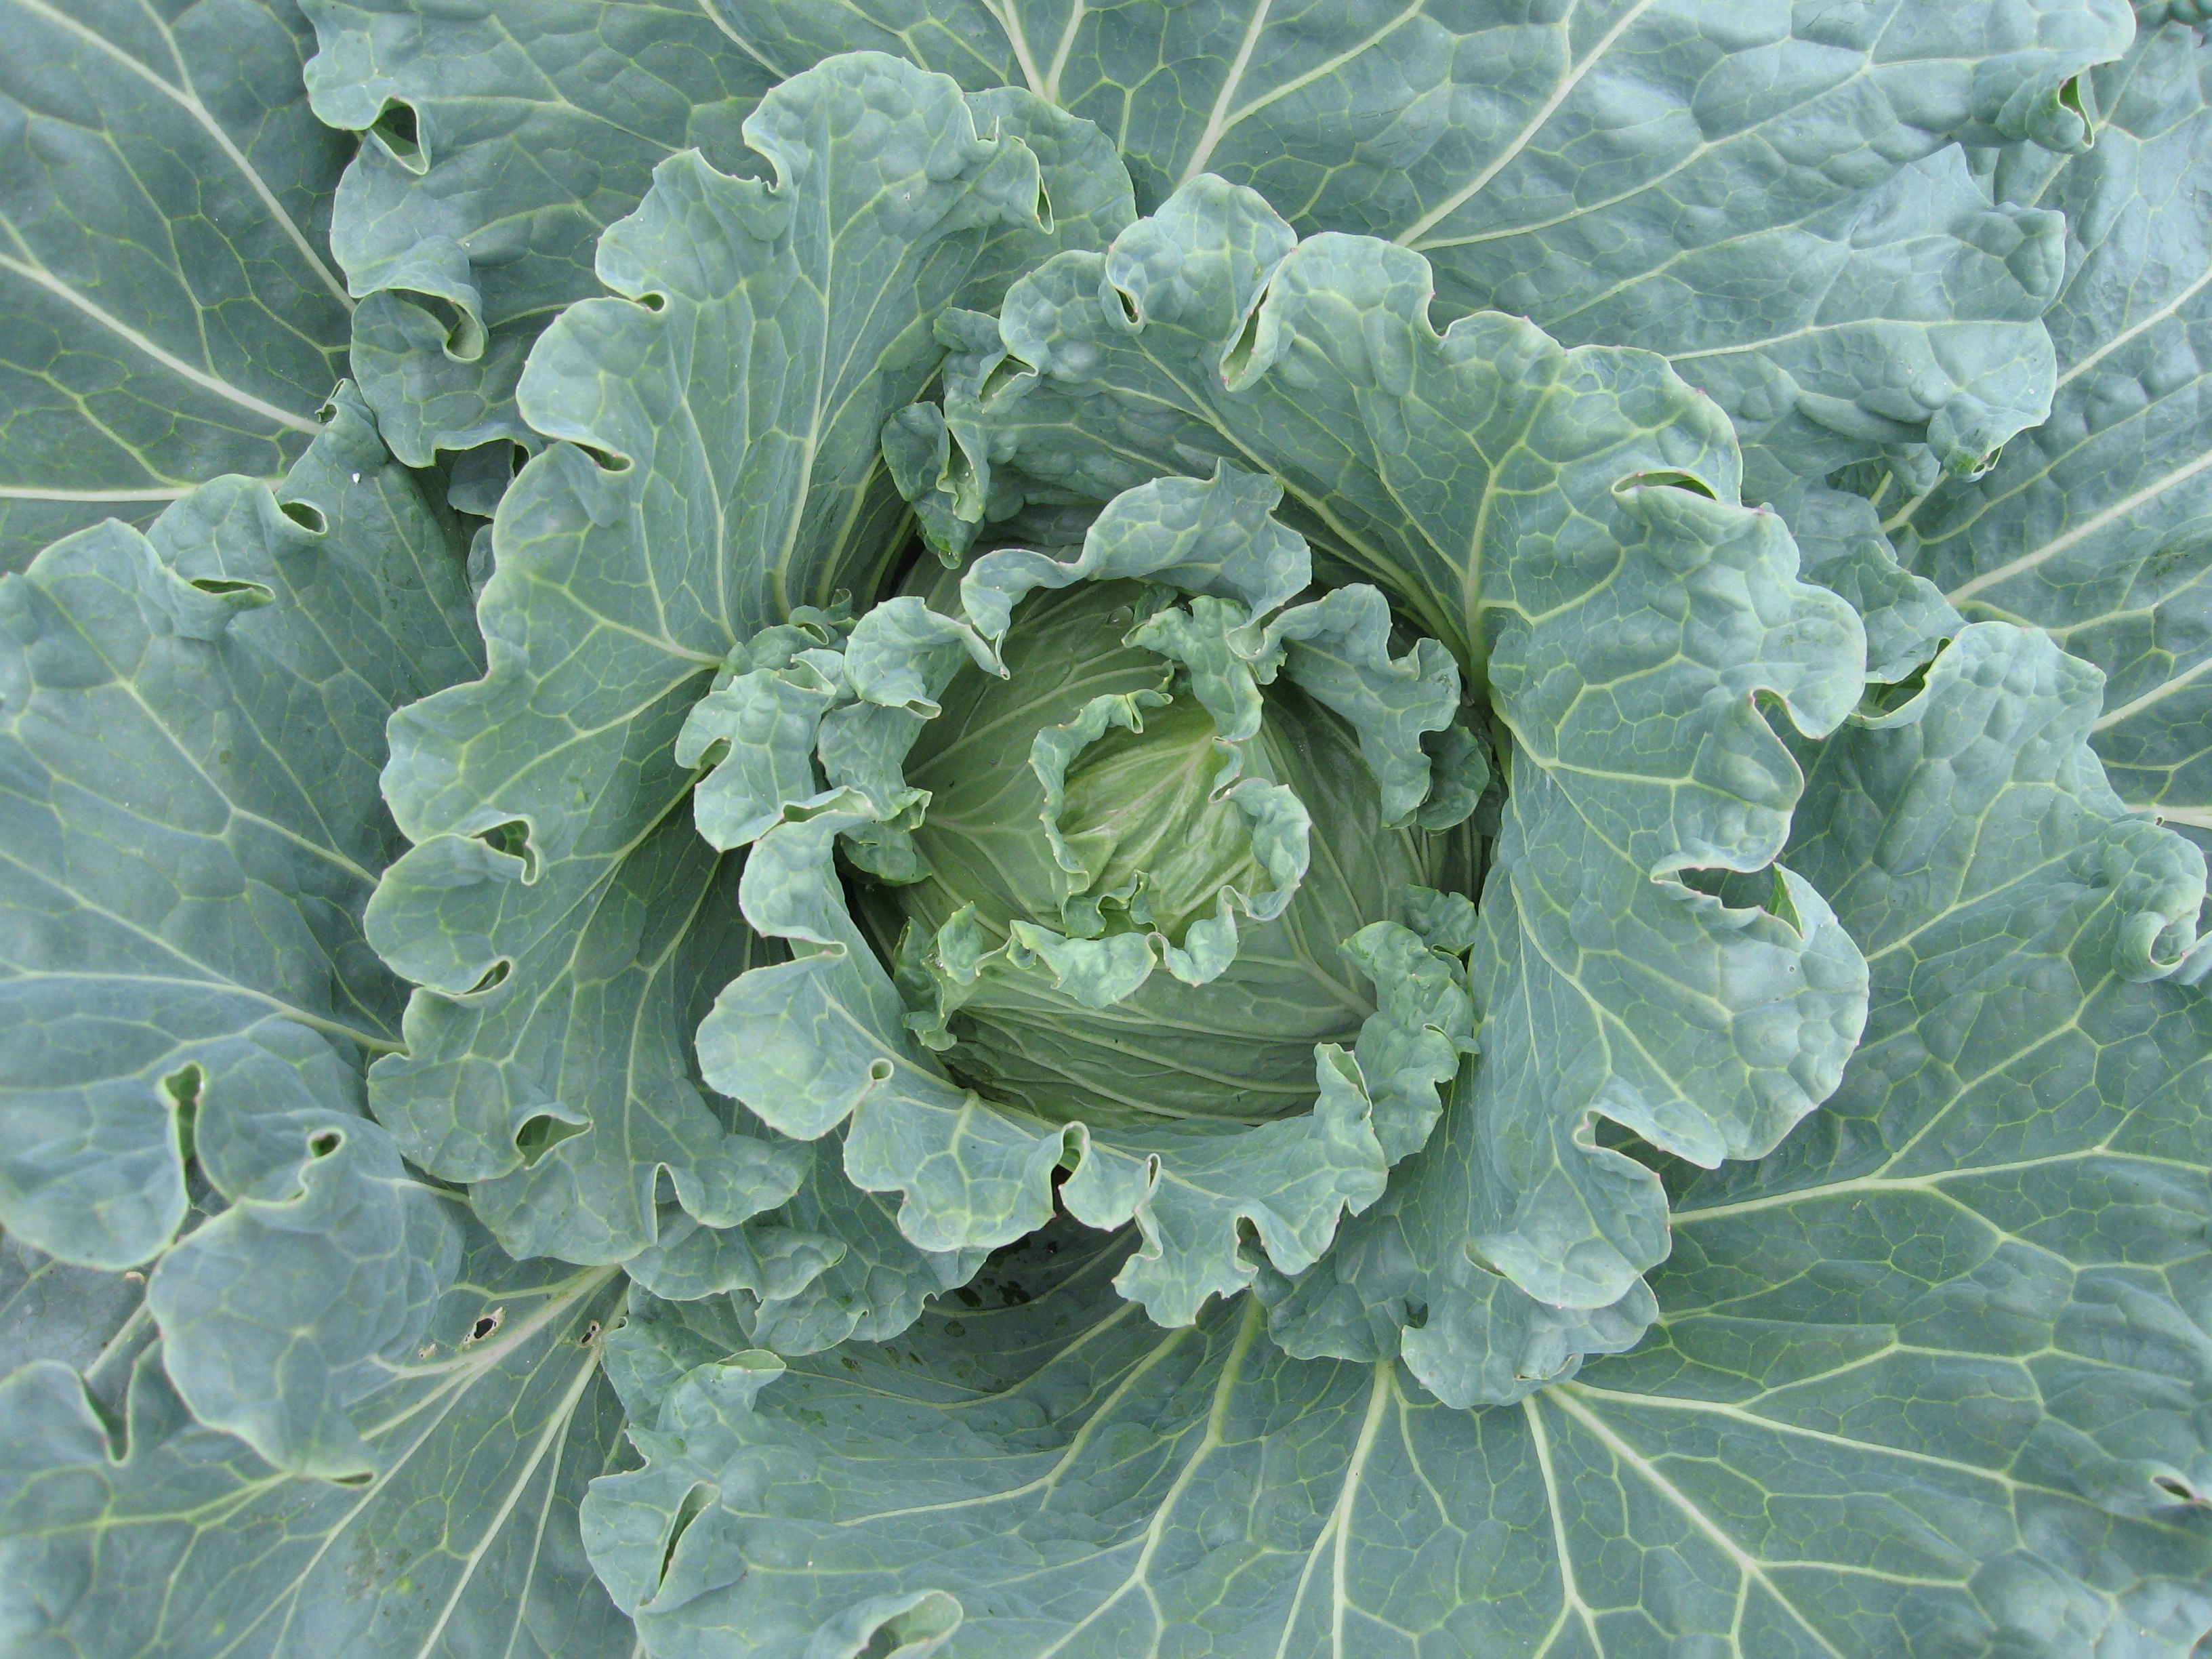
plant, leaf, flower, food, green, produce, vegetable, grow, fresh, gardening, growing, oleracea, cabbage, brassica, organic, collard greens, annual plant, mustard plant, leaf vegetable